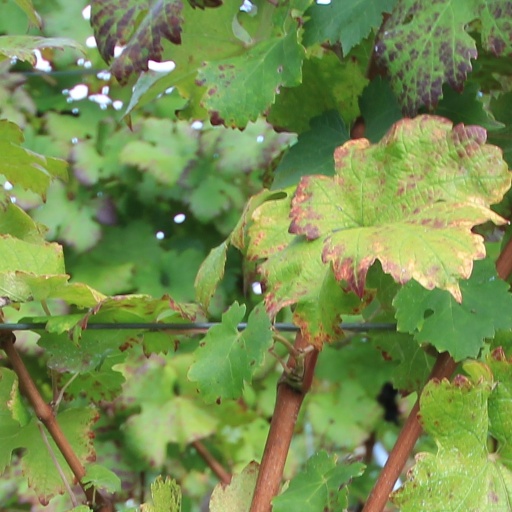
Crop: grape